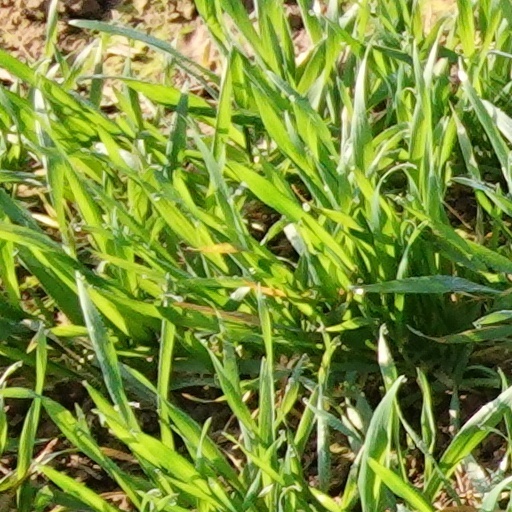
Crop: wheat